Westdene

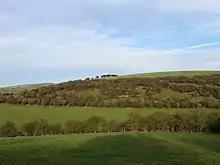
Varncombe Hill

Waterhall Mill, also known as Westdene Mill or Patcham Windmill, is a disused tower mill. It is on the slopes of Coney Hill just north of Westdene. It was built in 1885 by James Holloway of Shoreham, and is believed to be the last brick windmill built in Sussex. Two of the staircases are said to have originated in St Paul's Cathedral. In World War II it was used by the Home Guard as a lookout post. Waterhall Mill was awarded Grade II listed status by English Heritage on 13 October 1952. It was converted into a domestic house in 1964.